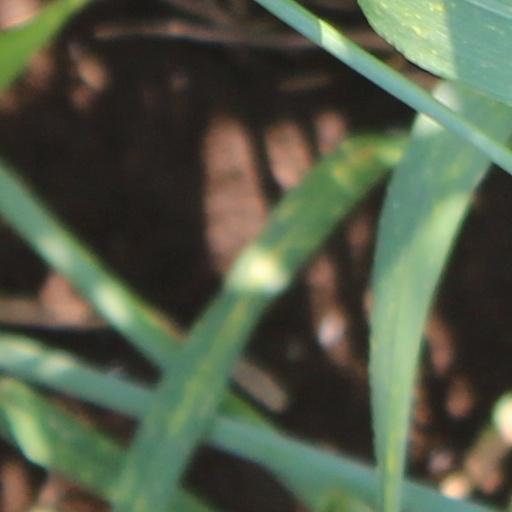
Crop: wheat